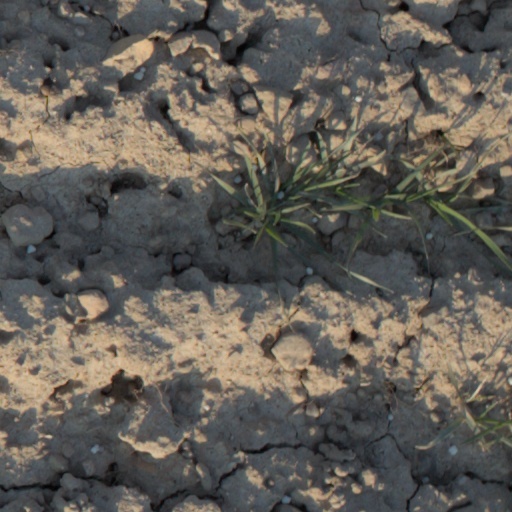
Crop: wheat